15th Composite Anti-Aircraft Regiment, Royal New Zealand Artillery

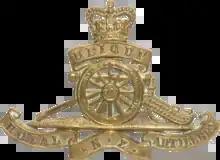
Cap badge of the Royal New Zealand Artillery

The 15th Composite Anti-Aircraft Regiment, Royal New Zealand Artillery was a territorial air defence regiment of the New Zealand Army. The regiment was formed in 1948 and disbanded in 1954. Its heavy battery briefly became an independent unit, before becoming part of the newly formed 12th Heavy Anti-Aircraft Regiment in 1956.